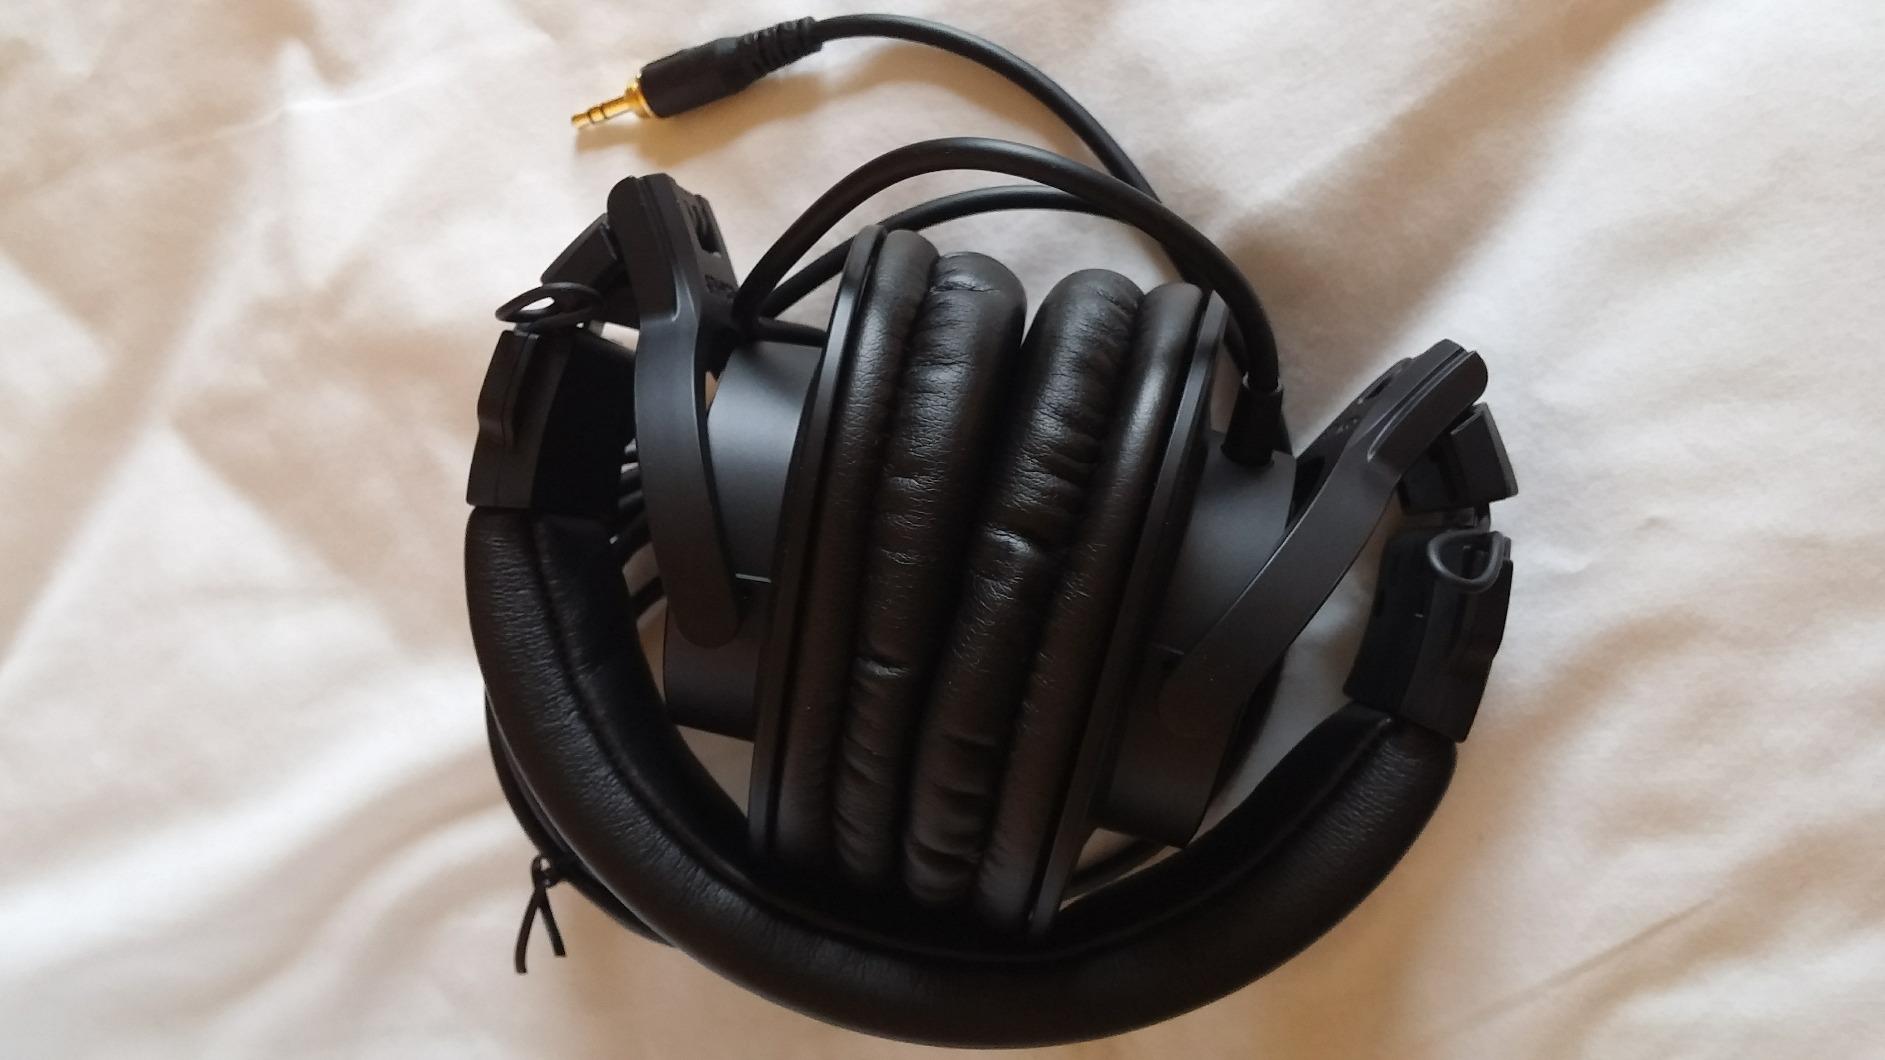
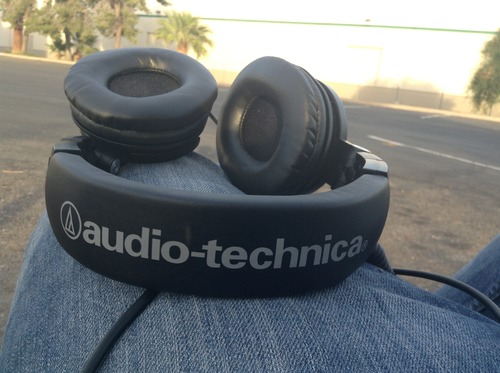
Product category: headphones
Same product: no